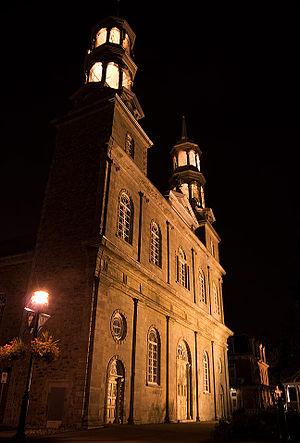
Cet article recense les lieux patrimoniaux des Laurentides inscrit au répertoire des lieux patrimoniaux du Canada, qu'ils soient de niveau provincial, fédéral ou municipal.
Saint-Eustache est une ville du Québec, au Canada, chef-lieu de la MRC des Deux-Montagnes dans les Laurentides. Elle est située à 20 km au nord-ouest de Montréal, à l'extrémité nord-est du lac des Deux Montagnes, à l'embouchure de la rivière du Chêne.